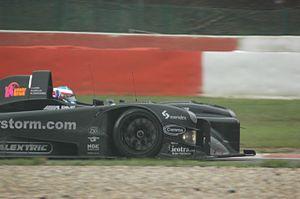
Lister est un petit constructeur de voitures de sport et de course britannique implanté à Cambridge, créé en 1954 par le pilote de course Brian Lister sous le nom de George Lister & sons. Il a été re-fondé en 1986 sous le nom Lister Cars. Ses modèles les plus célèbres sont la Lister-Jaguar, la Lister Storm et la Lister Storm LMP.
La Lister Storm LMP est une voiture de type sport prototype créée par Lister.